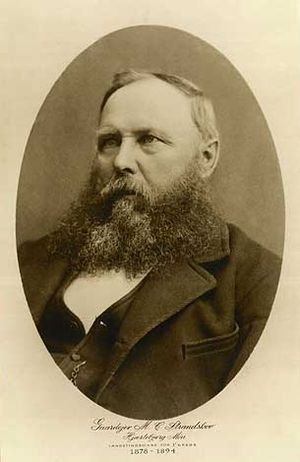
Mads Strandskov
Mads Strandskov
Mads Christoffersen Strandskov var en dansk gårdejer og politiker.